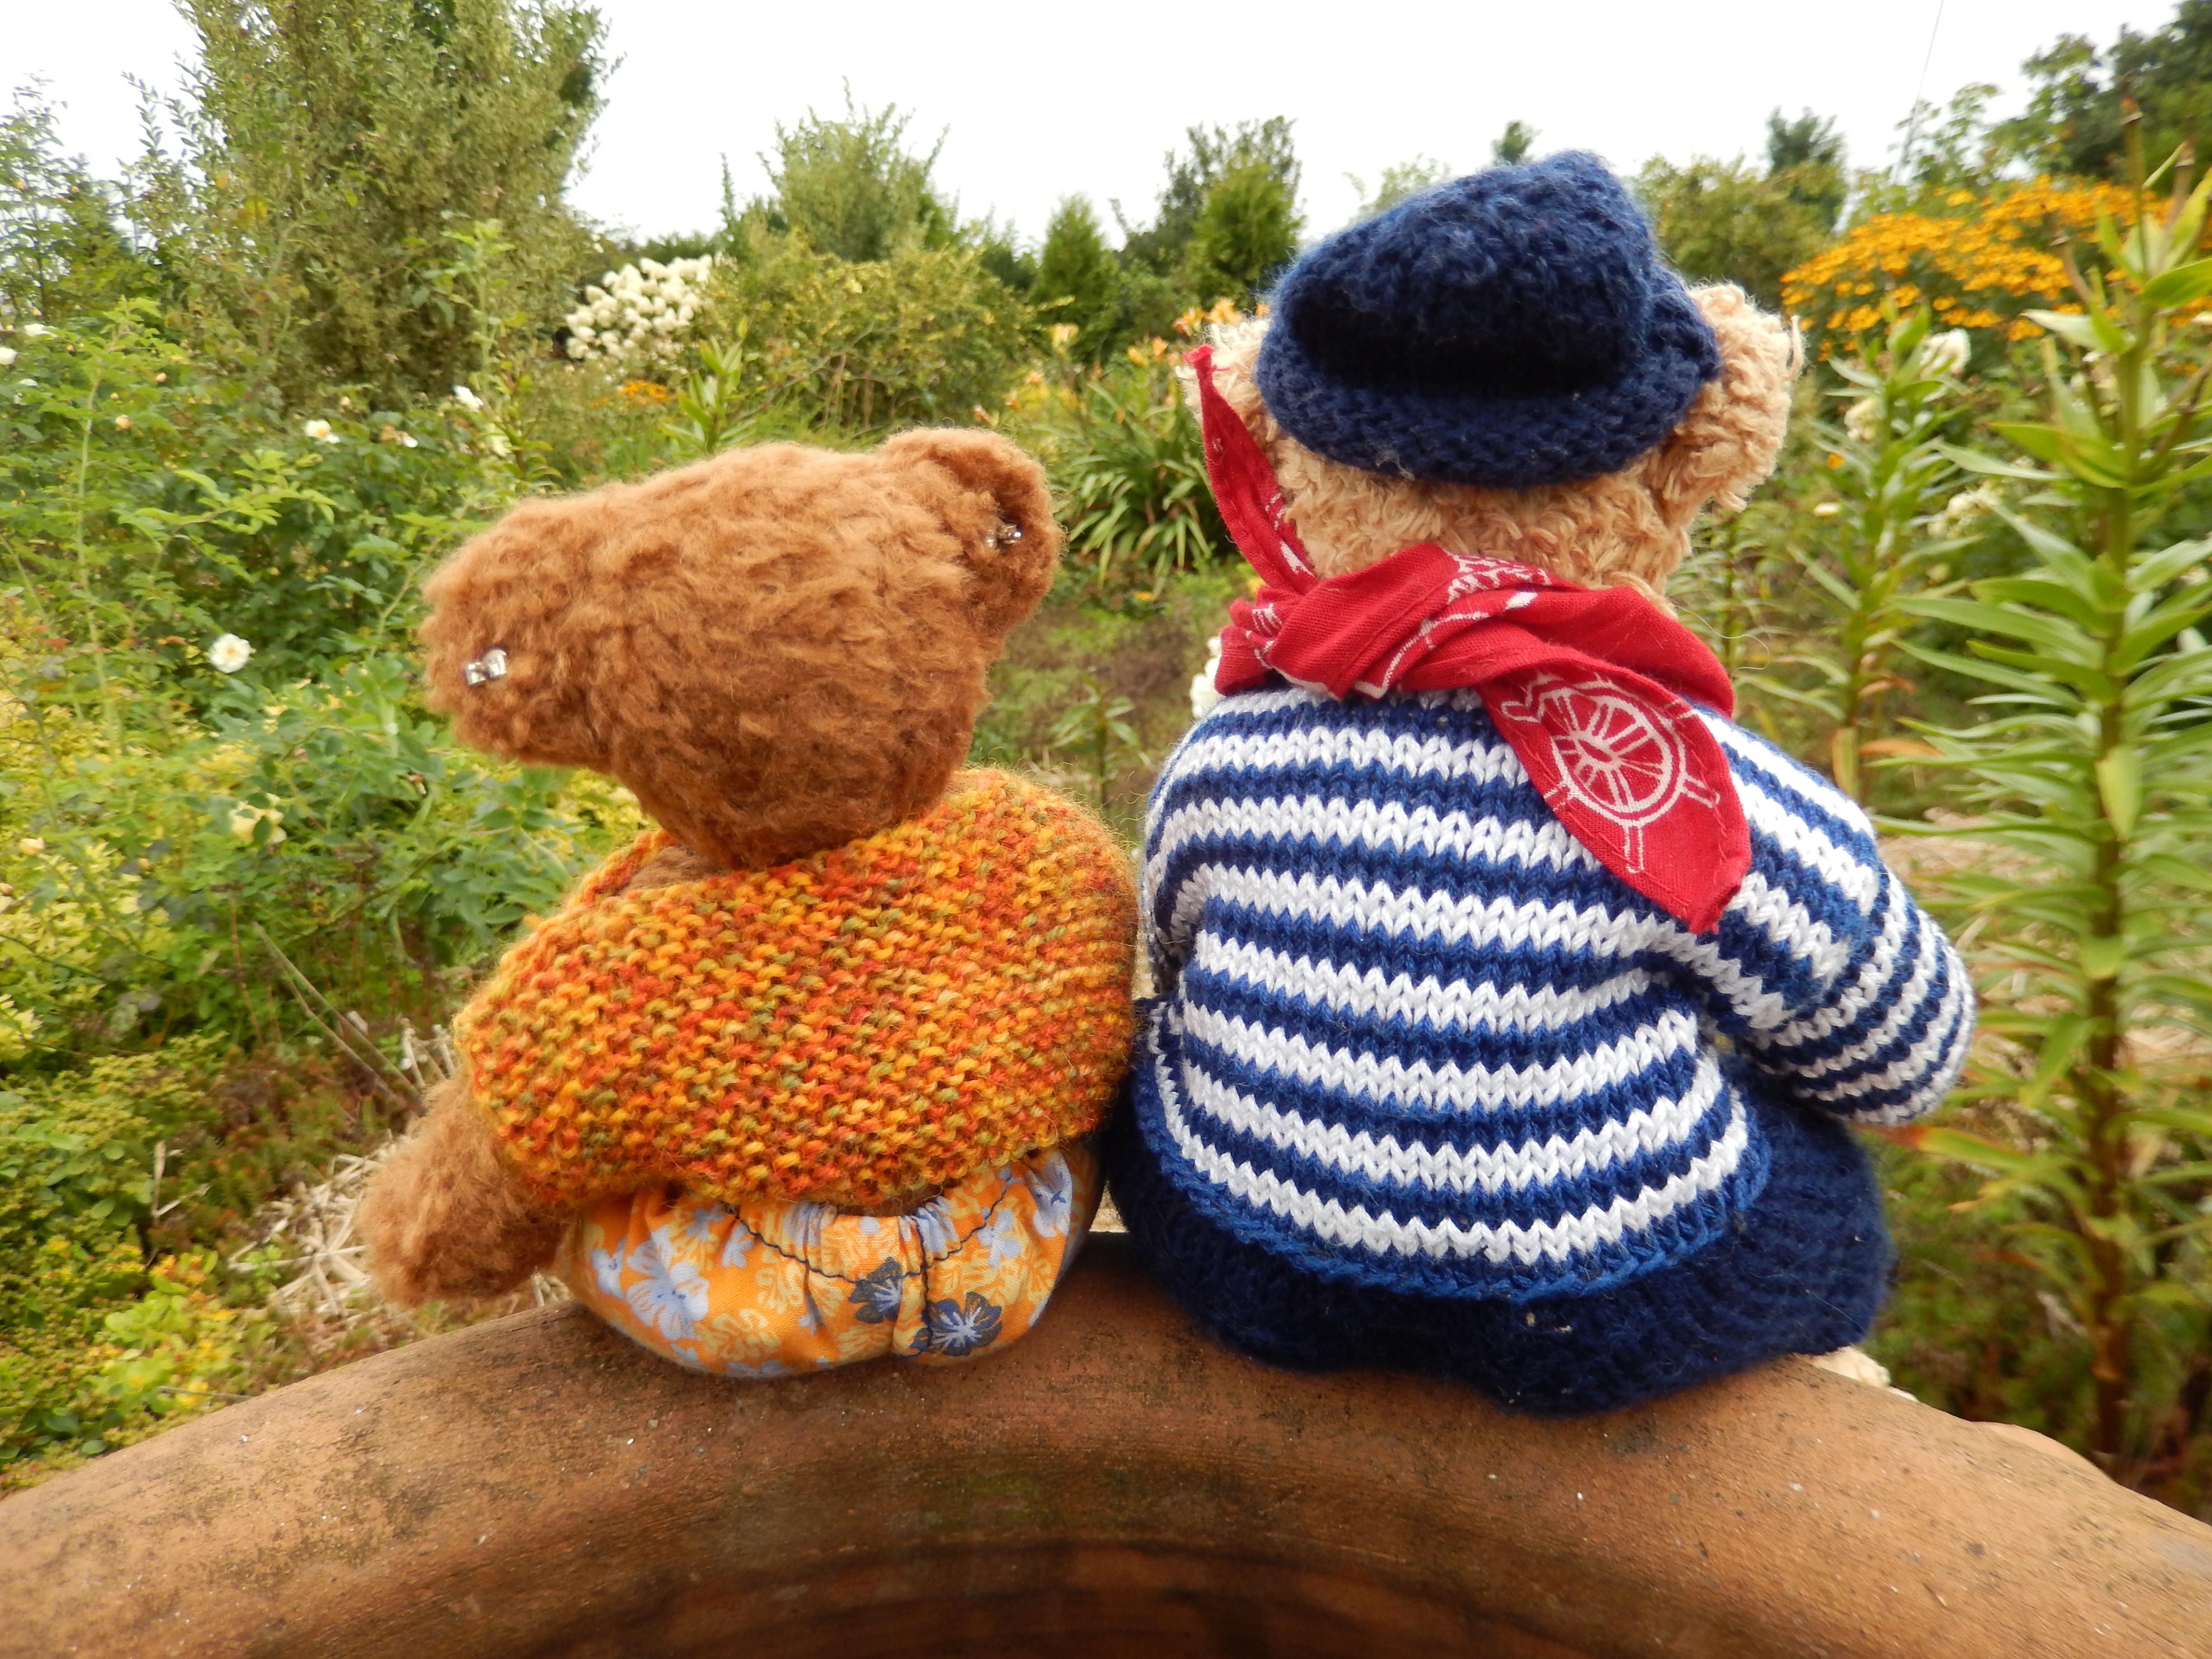
play, summer, idyllic, pattern, agriculture, garden, toy, crochet, art, friends, wide, break, stuffed animal, emotions, dreams, teddy, longing, teddy bears, stuffed toy